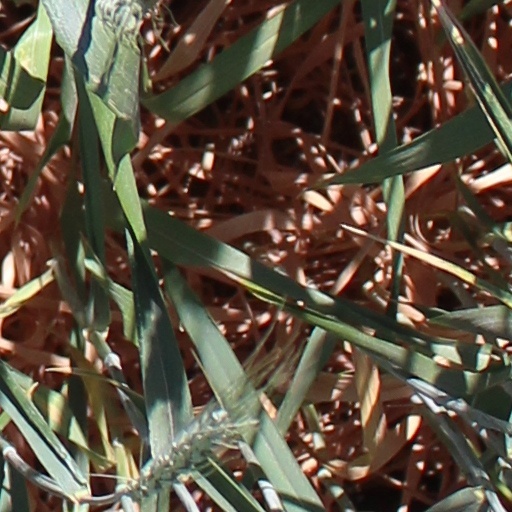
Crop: wheat